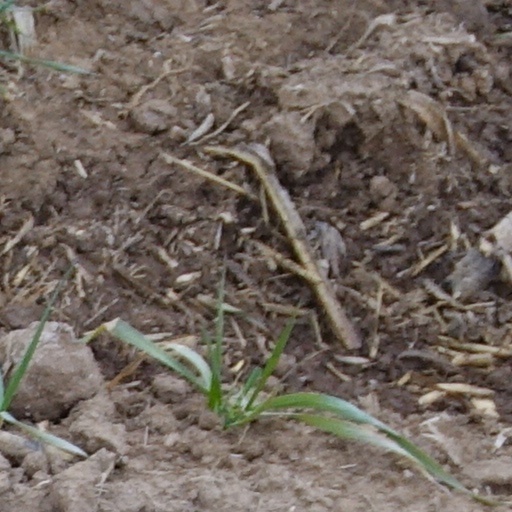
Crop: wheat